Grafschaft, Switzerland

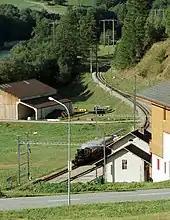
Steam train in the Biel train station

, Grafschaft had an unemployment rate of 1.3%. , there were 19 people employed in the primary economic sector and about 8 businesses involved in this sector. 3 people were employed in the secondary sector and there were 2 businesses in this sector. 32 people were employed in the tertiary sector, with 9 businesses in this sector. There were 90 residents of the municipality who were employed in some capacity, of which females made up 44.4% of the workforce.